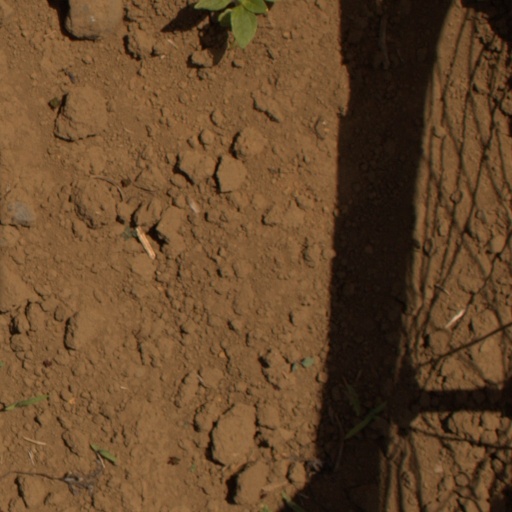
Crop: Jerusalem artichoke